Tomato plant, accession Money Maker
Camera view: horizontal (90 deg, fisheye); turntable rotation: 210 degrees
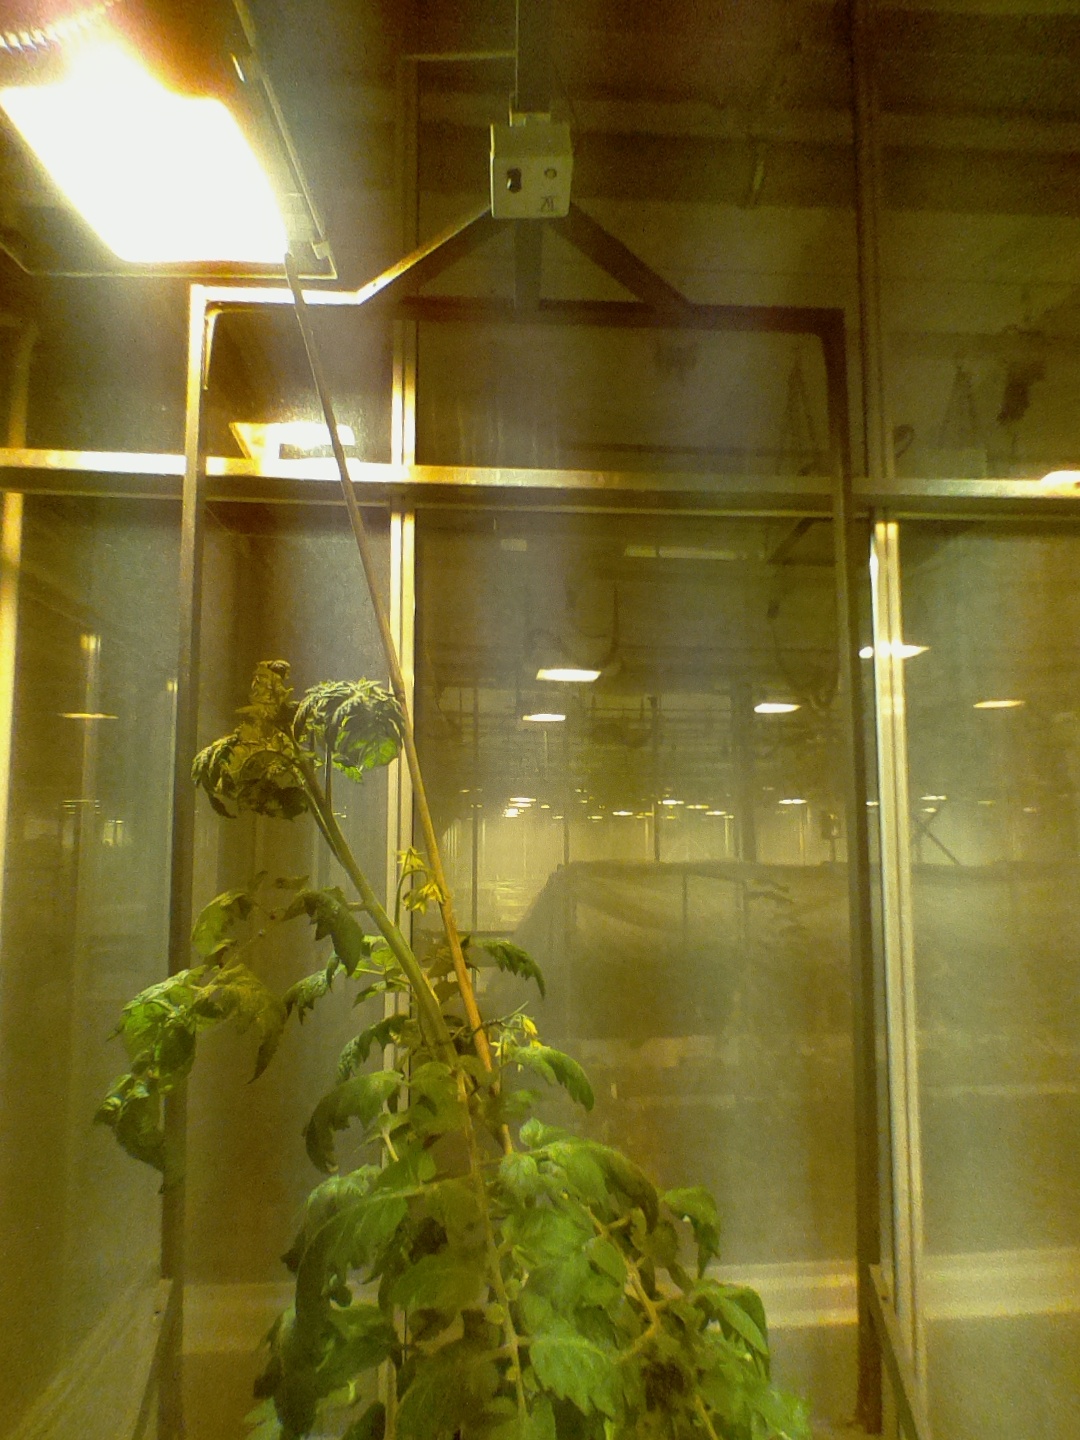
BBCH growth stage 68: Full flowering, 80%-90% of flowers open, more petals falling